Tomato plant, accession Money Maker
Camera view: horizontal (90 deg, fisheye); turntable rotation: 270 degrees
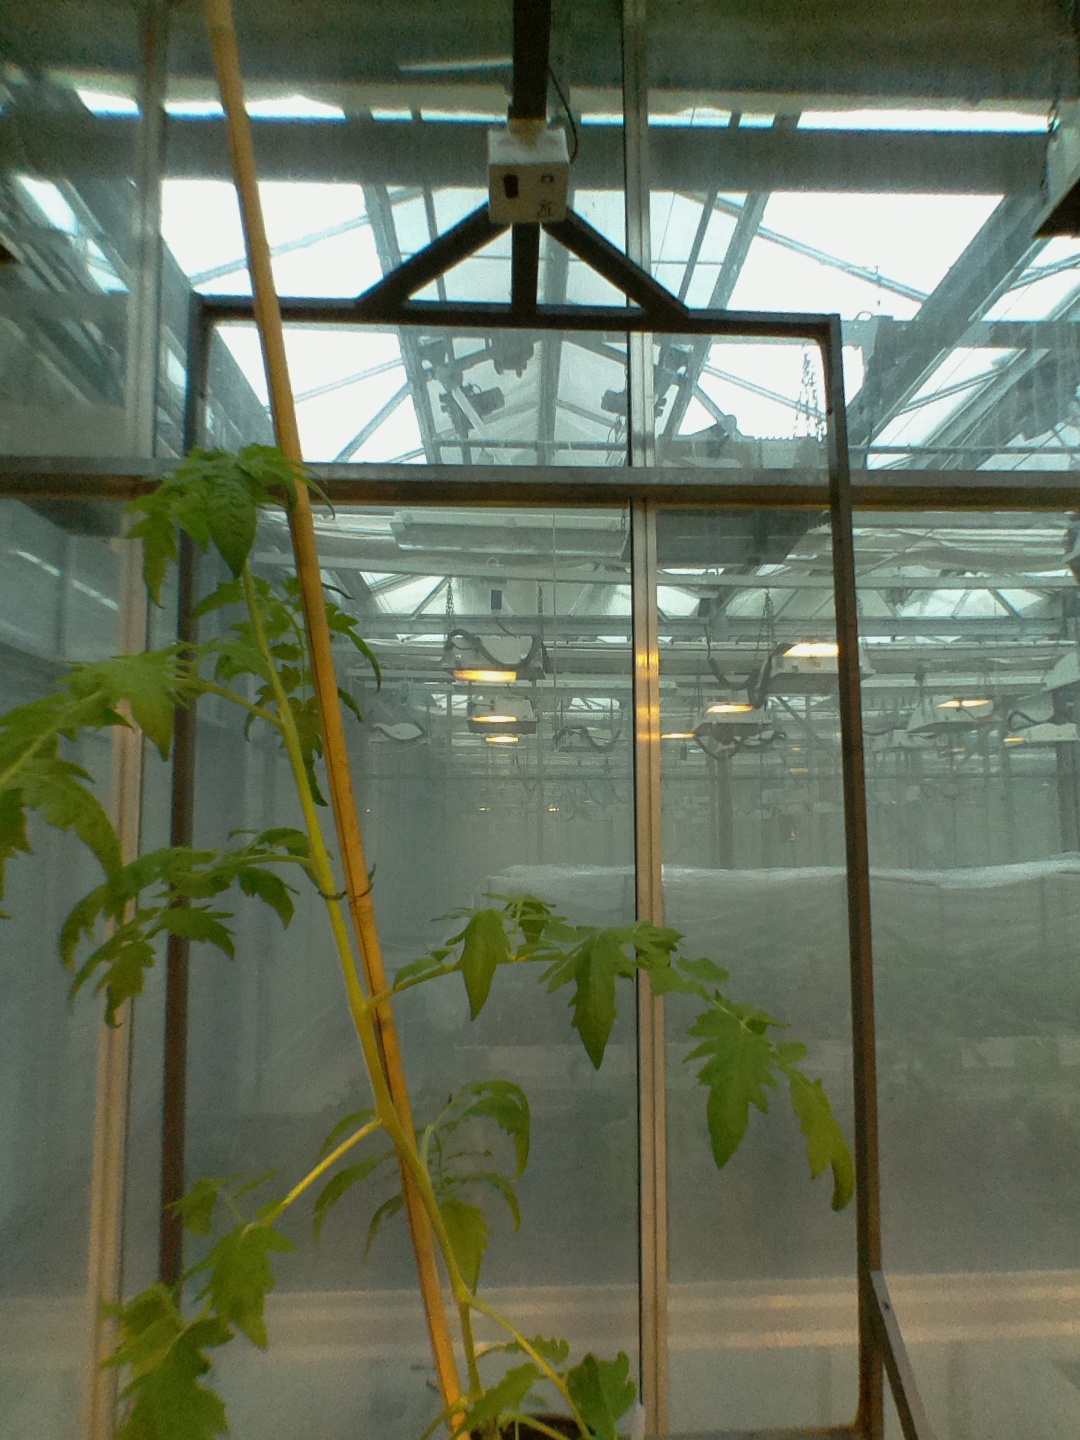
BBCH growth stage 60: First flowers open